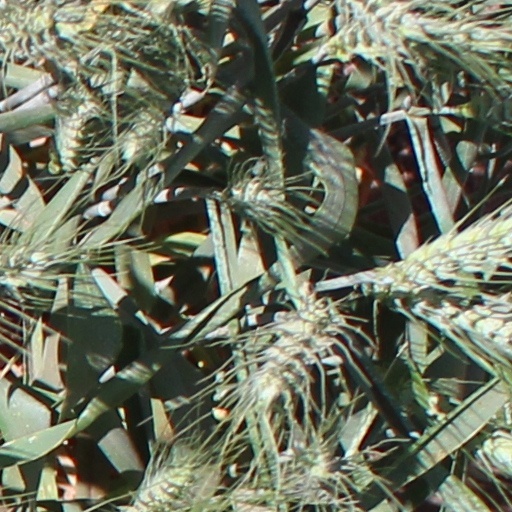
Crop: wheat